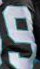
Number: 9